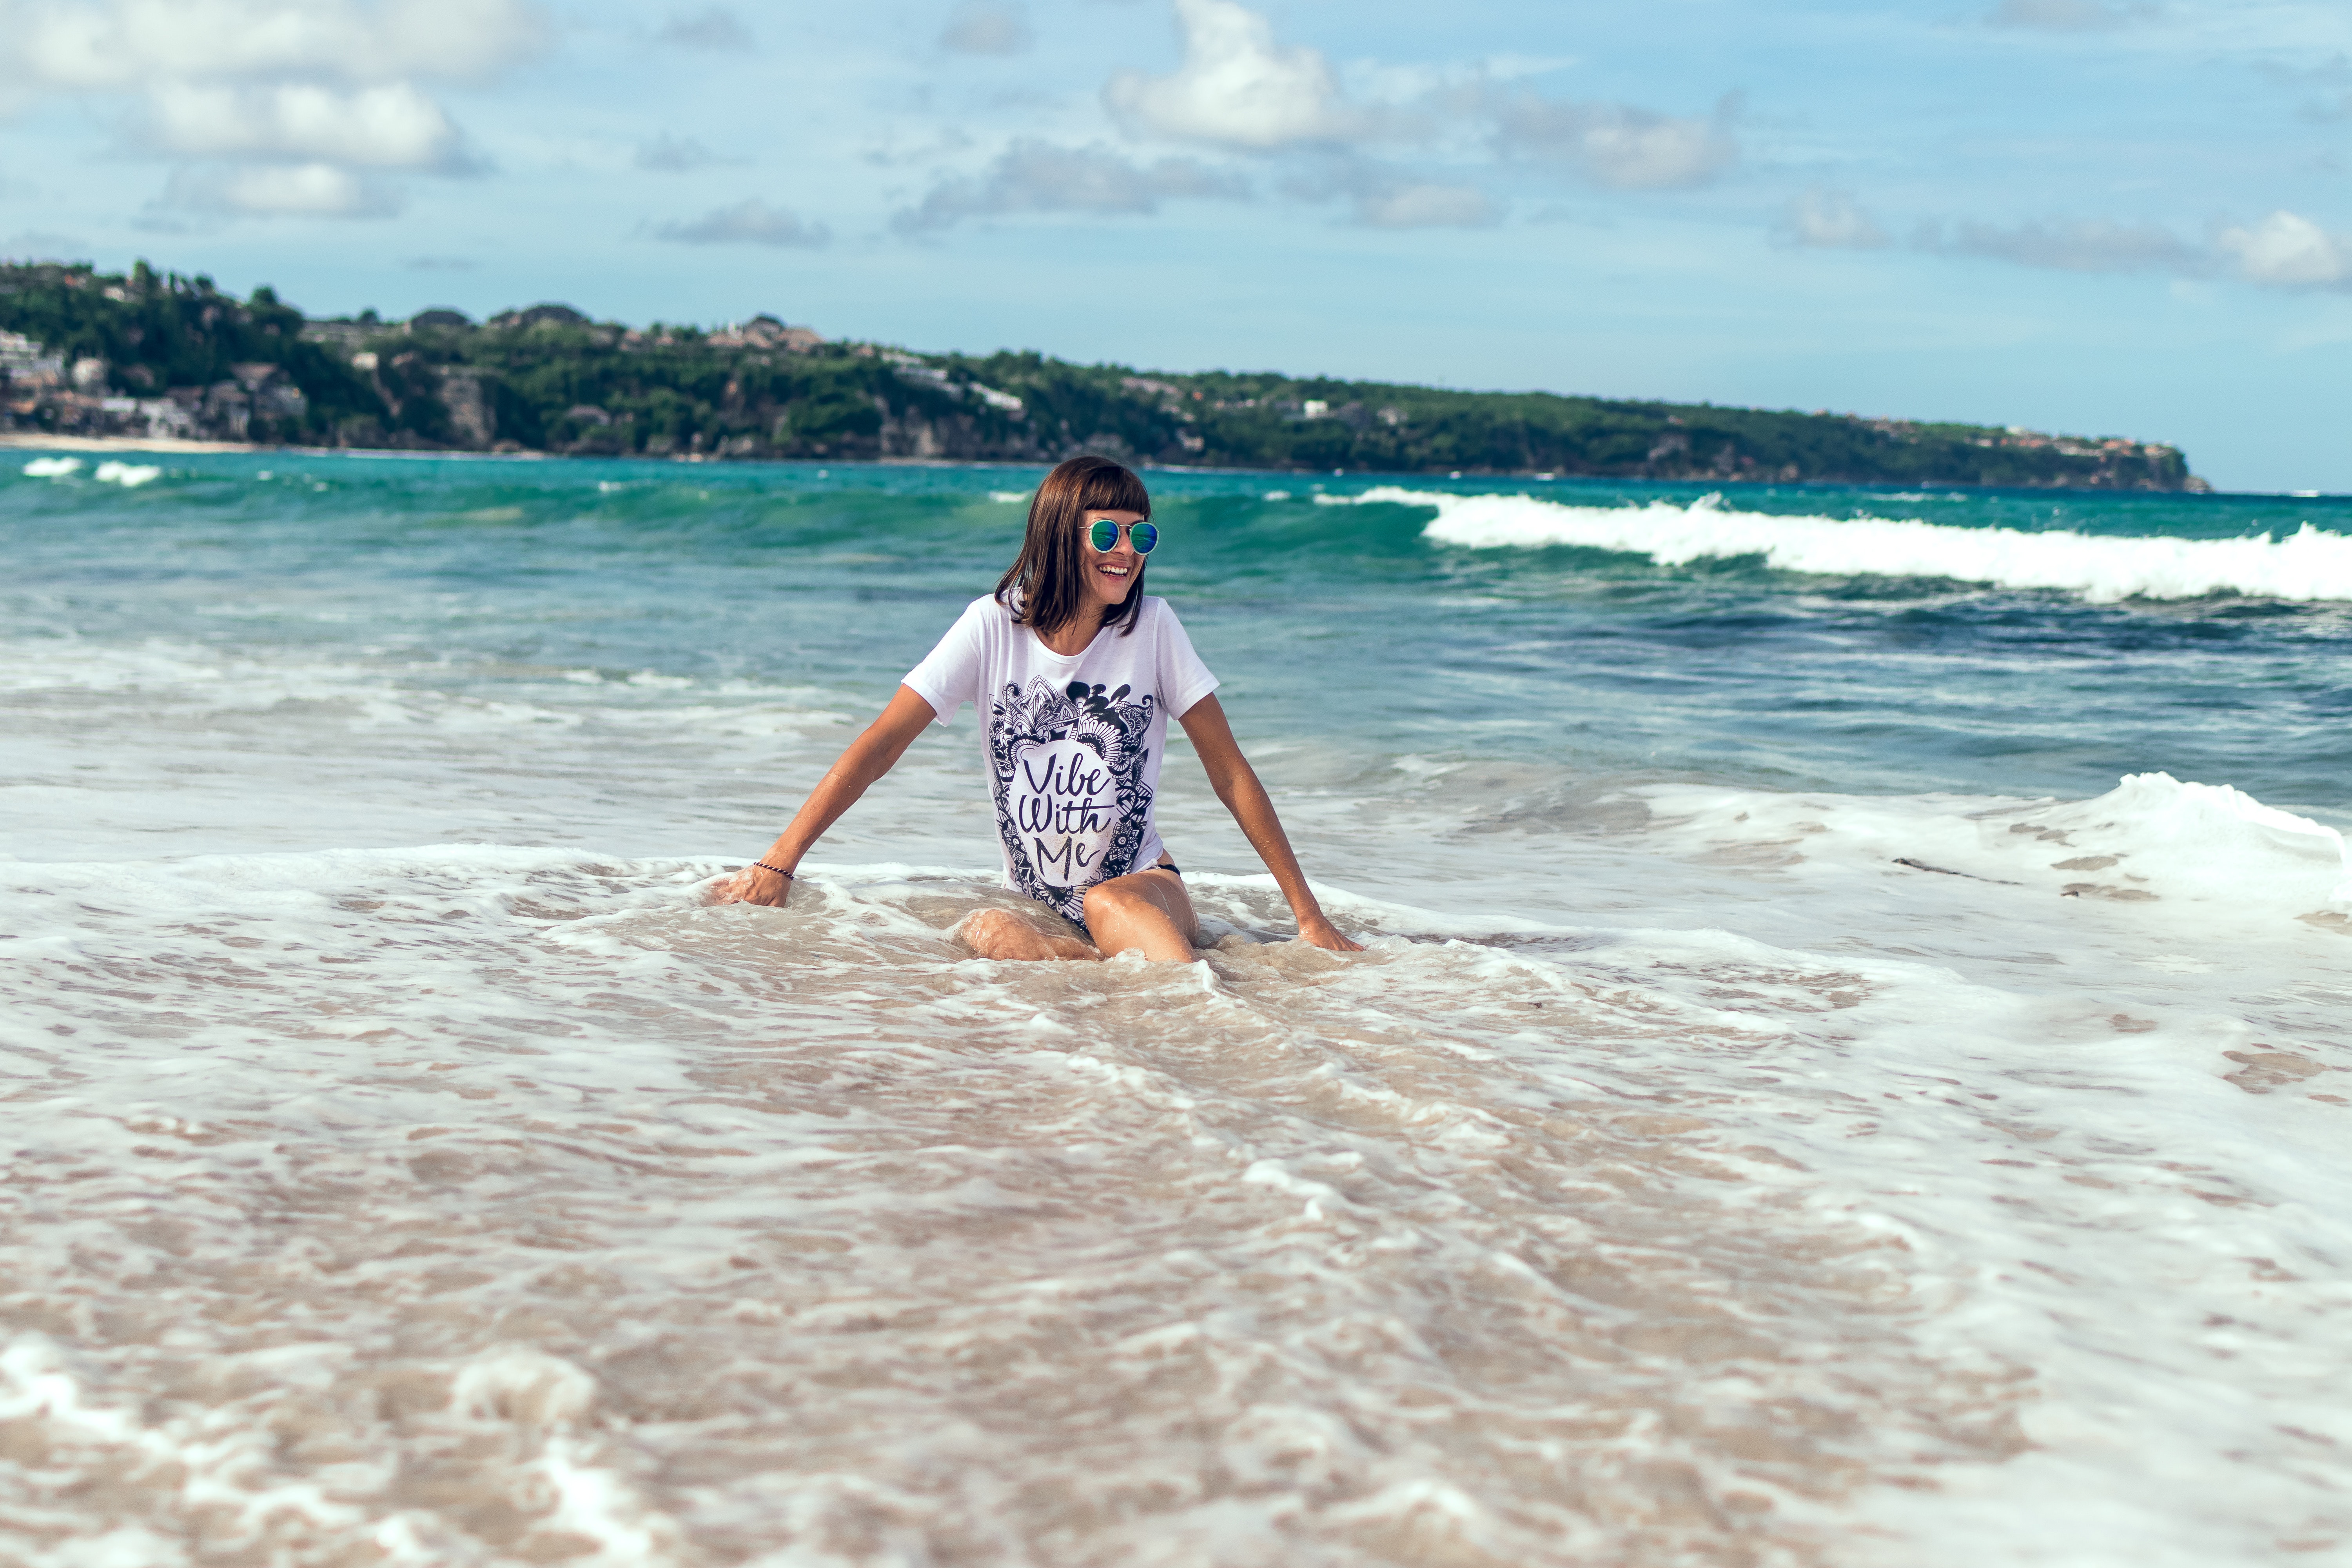
vacation, beach, sea, wave, fun, ocean, summer, wind wave, sky, water, tropics, coast, sand, tourism, tide, holiday, coastal and oceanic landforms, caribbean, recreation, leisure